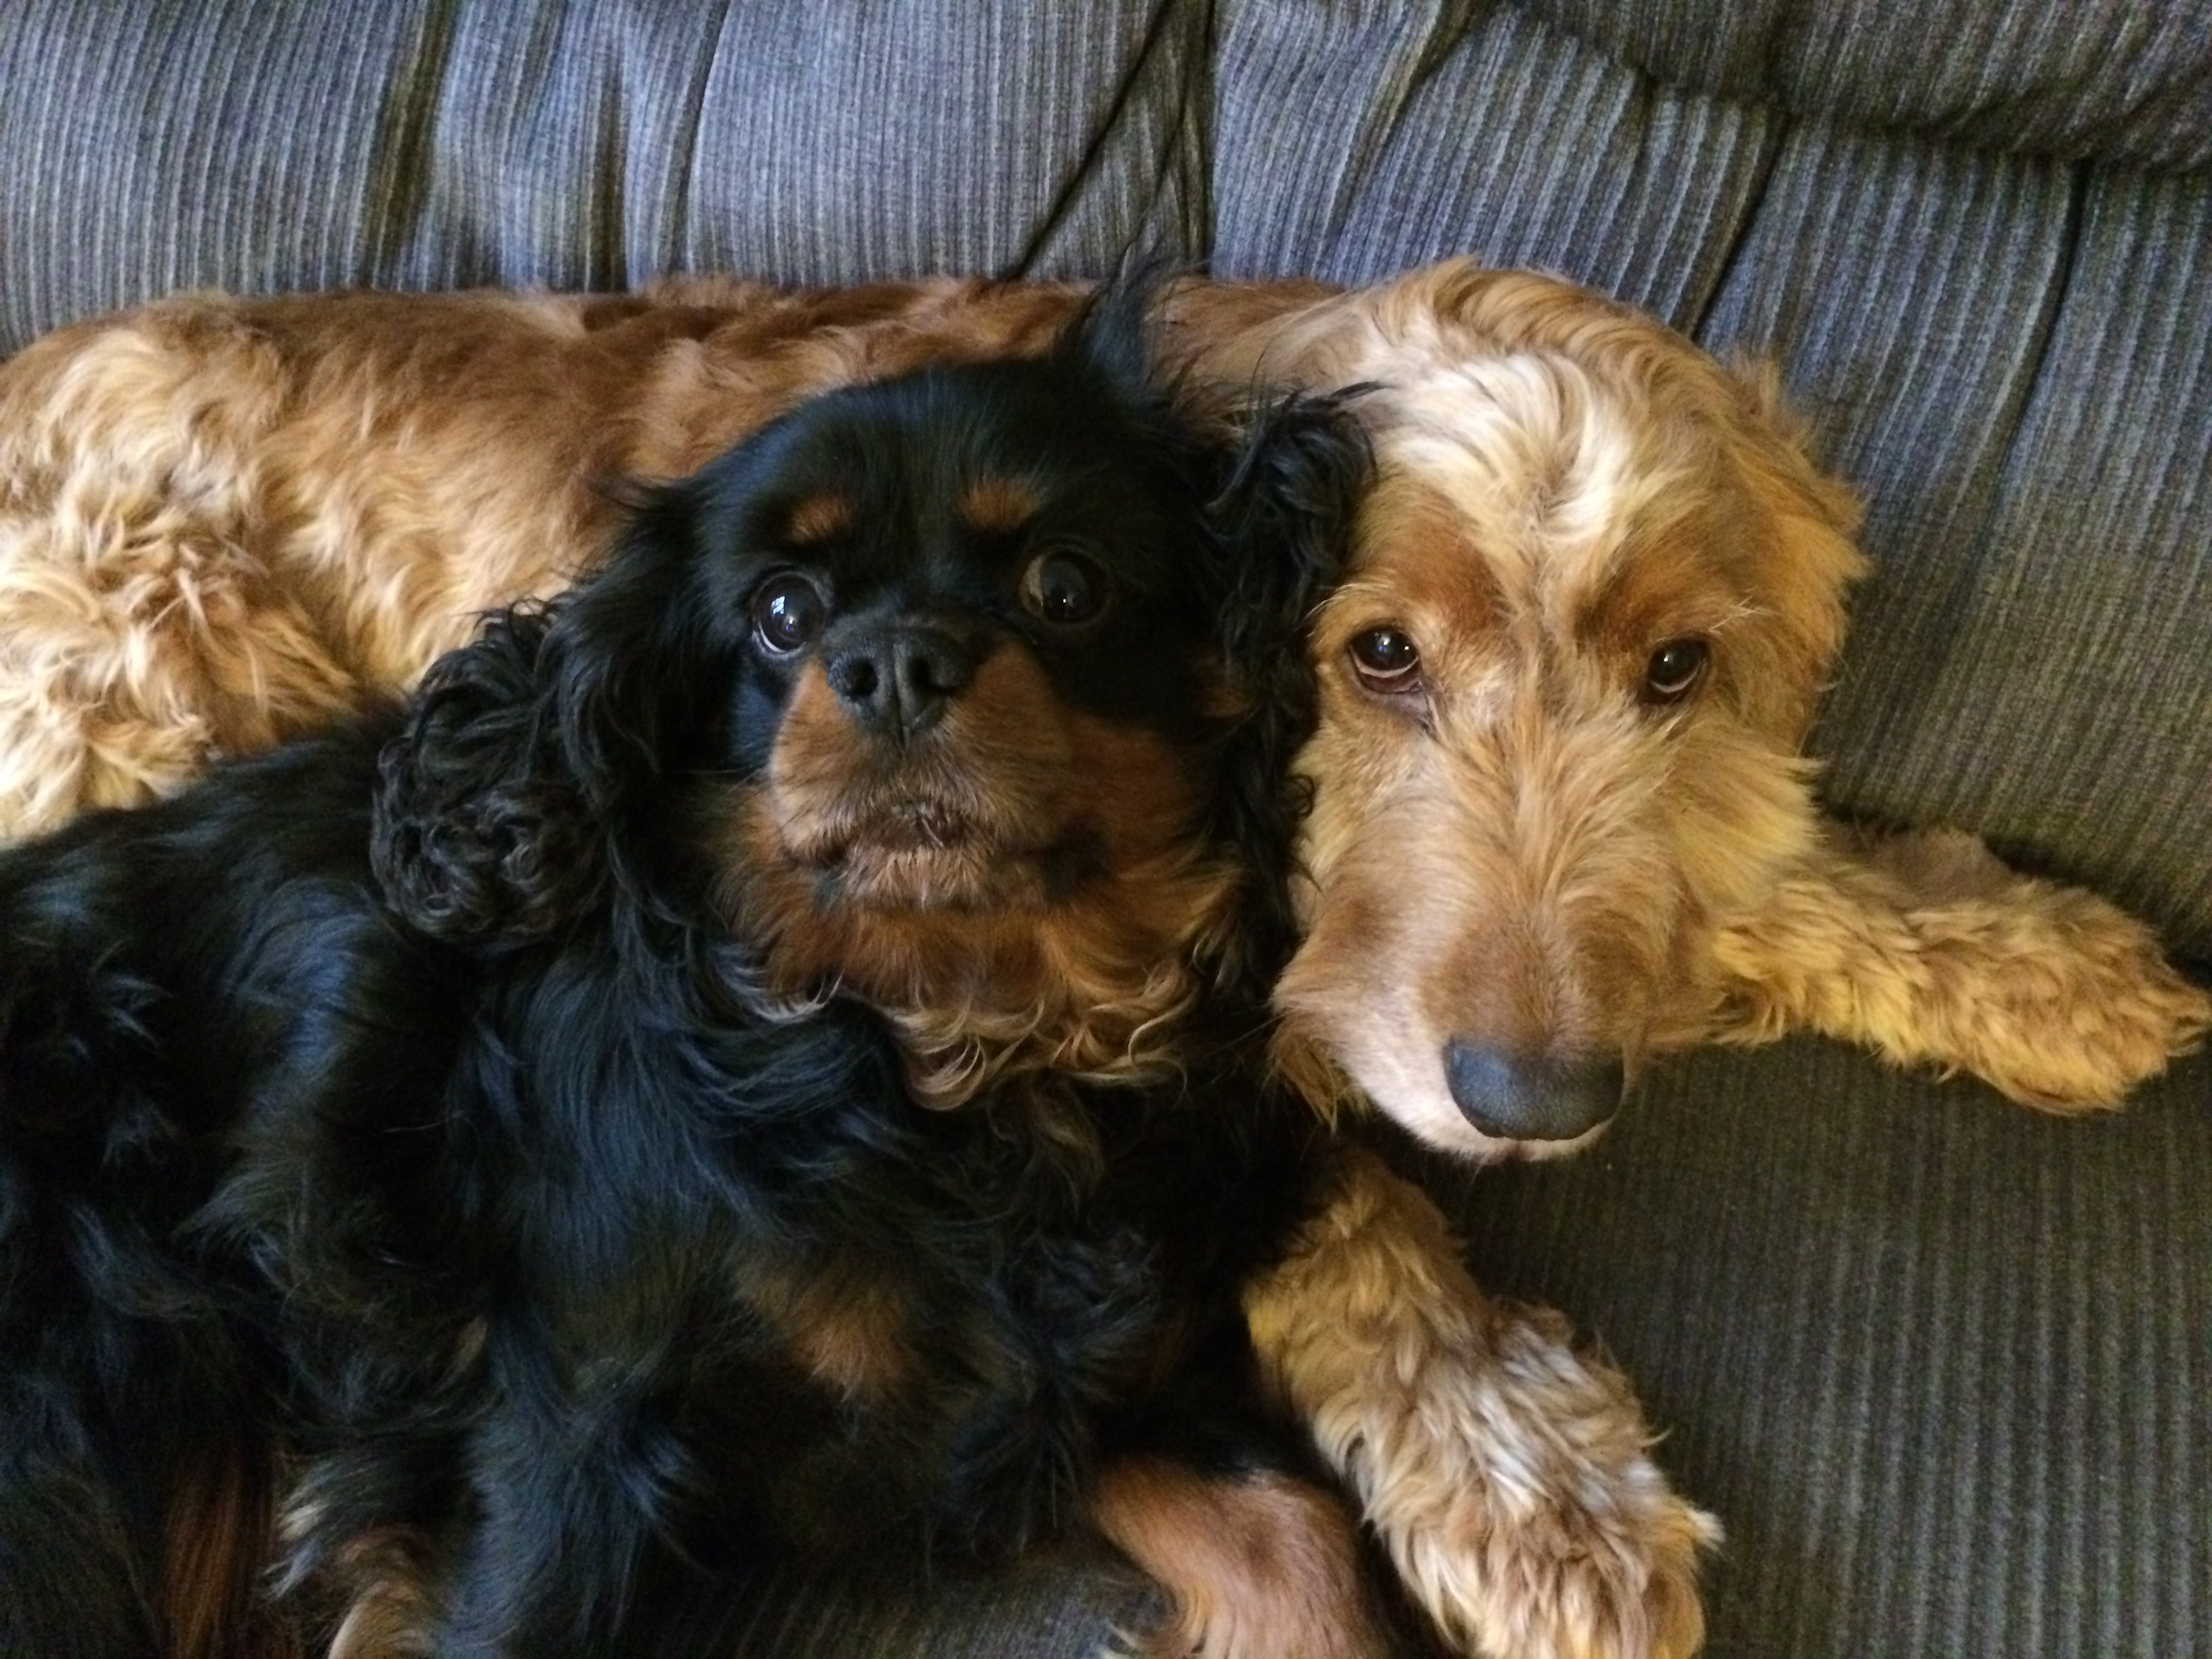
puppy, dog, animal, cute, love, pet, mammal, friend, spaniel, vertebrate, dog breed, best friends, setter, dog like mammal, carnivoran, schnoodle, english cocker spaniel, dog crossbreeds